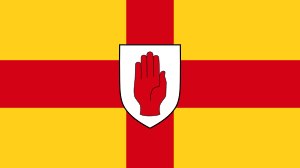
Nordirlands flag
Ulsters flag er inspirationskilden til det nordirske flag
Nordirlands flag består af et rødt georgskors på et hvidt felt, med en rød hånd i en hvid sekstakket stjerne med krone over i midten. Mellem 1924 og 1972 var det den nordirske regeringens officielle flag, men efter, at det direkte styre blev indført i 1972 har det været provinsens uofficielle flag. Denne situation fortsatte også i perioderne med nord-irsk selvstyre, først fra 1999 til 2002 og derefter igen fra 2007.